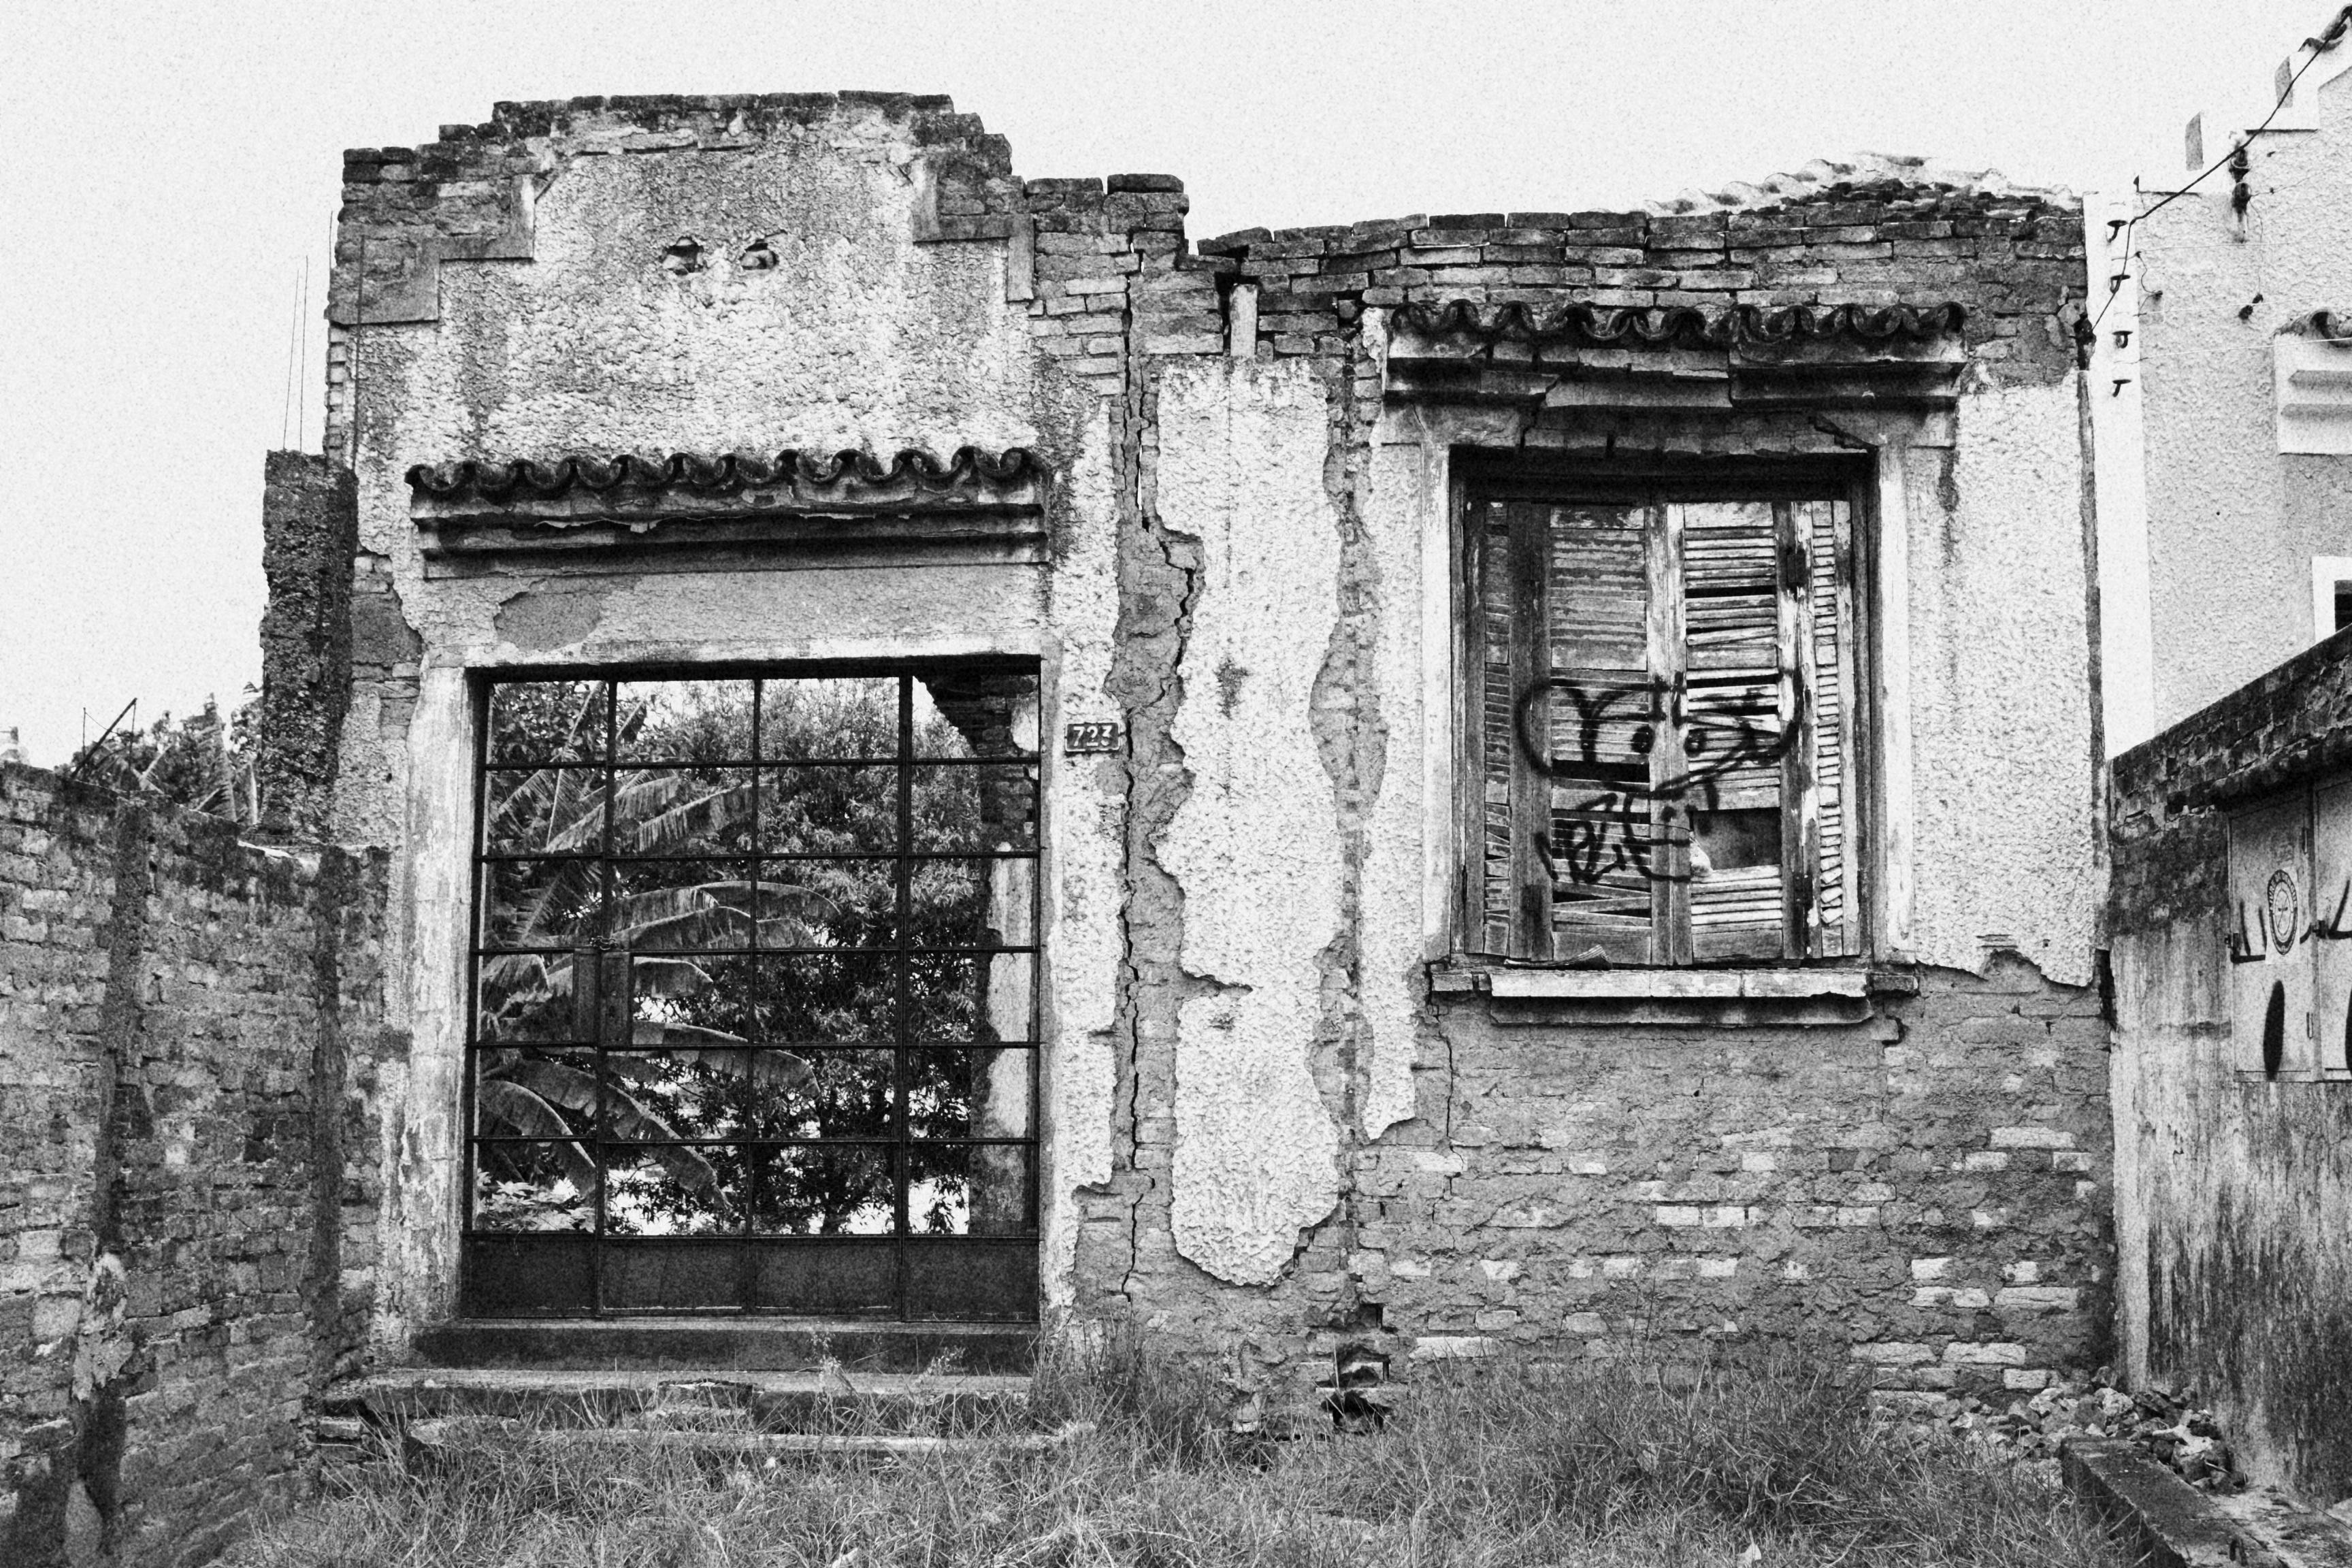
black and white, mansion, house, building, monochrome, ruins, history, monochrome photography, ancient history